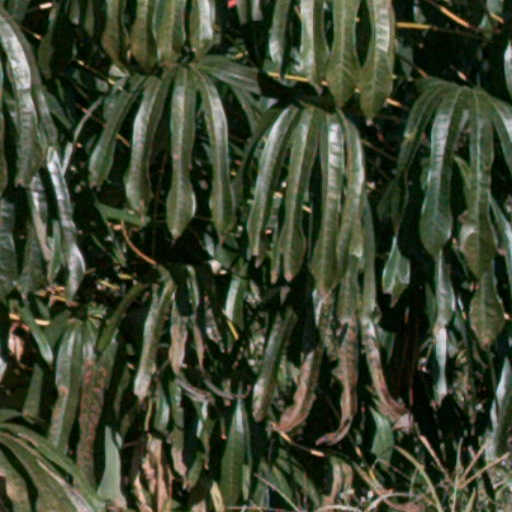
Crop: cassava